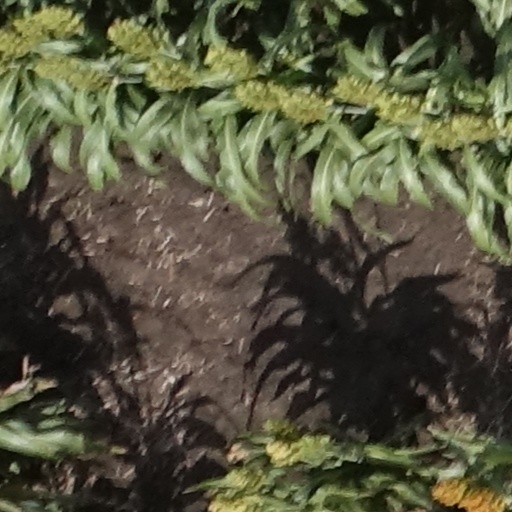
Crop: sorghum